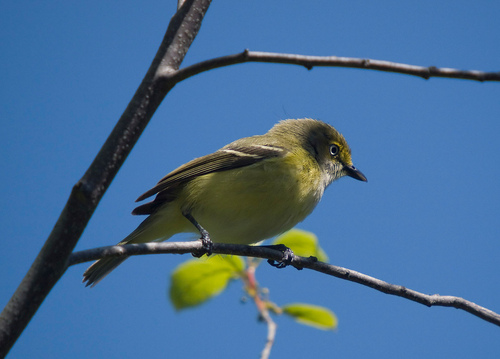
this small bird is covered head to tail with faint yellow feathers on it's breast, head, and undertail coverts; all leading forward to a black pointed bill.
a small bird with a black and yellow face with a dark yellow throat and belly, and black wings with white wing bars.
a small bird that is yellow-green and gray with a short bill.
the under belly is an almost neon yellow color, the wing is a dark brownish color with a white wing bar and eye has a bright yellow eye ring.
this bird is white, yellow, and black in color with a small sharp beak, and light eye rings.
this bird has wings that are black with a yellow belly
this bird has a yellow crown as well as a white breast
this small bird has a yellow chest with pointy black beak.
this particular bird has a belly that is yellow with brown patchesa small yellow bird with black wings and a short black pointed beak.
Species: White Eyed Vireo